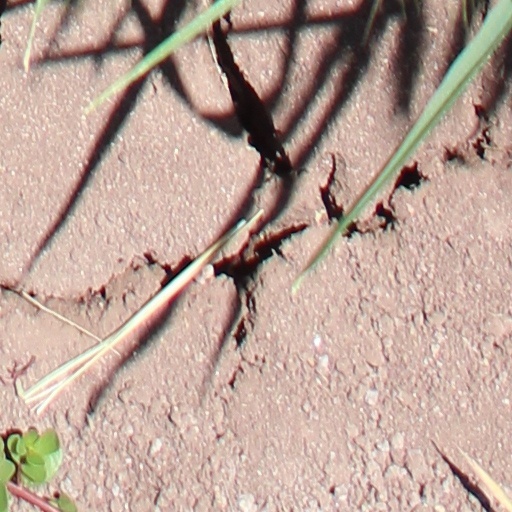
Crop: wheat